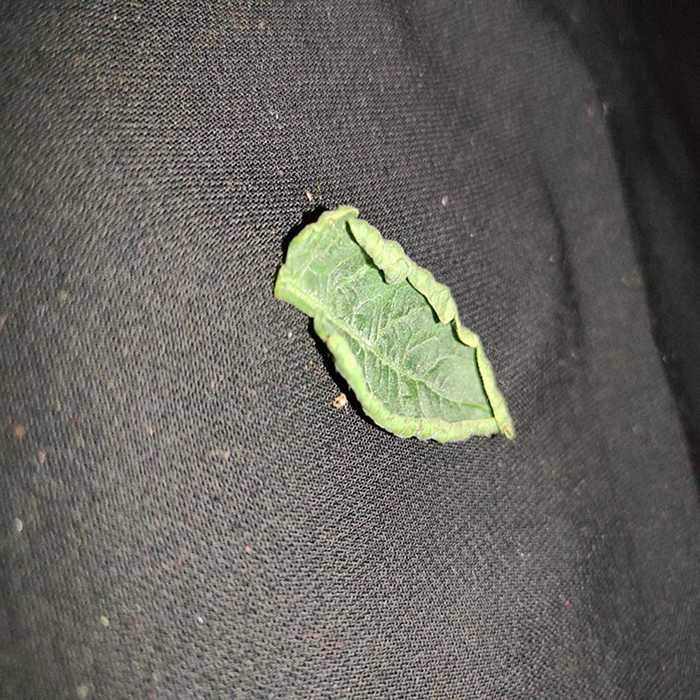
Plant: Tomato
Label: Tomato leaf curl virus